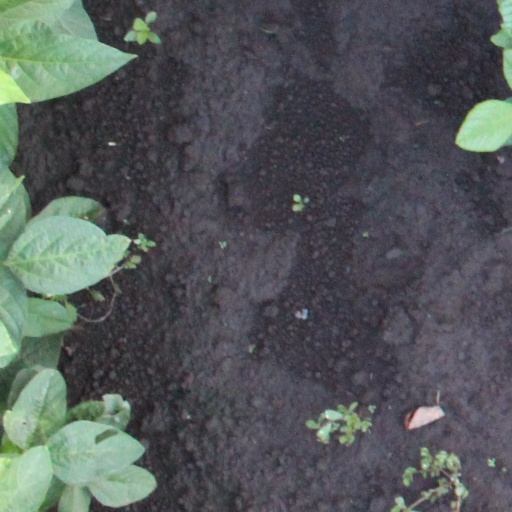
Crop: soybean